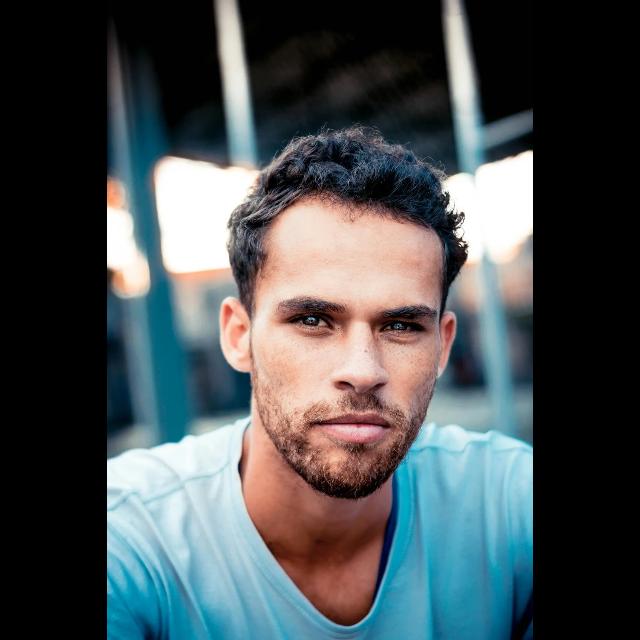
Portrait style: Real Portrait